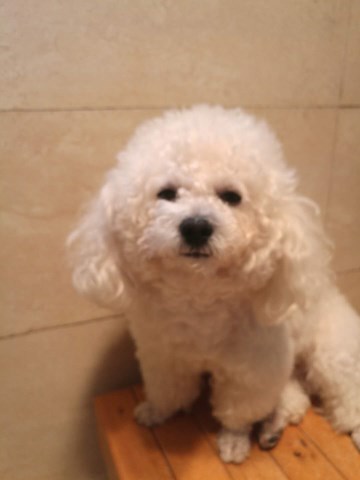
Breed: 3083-n000117-Bichon_Frise